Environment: real
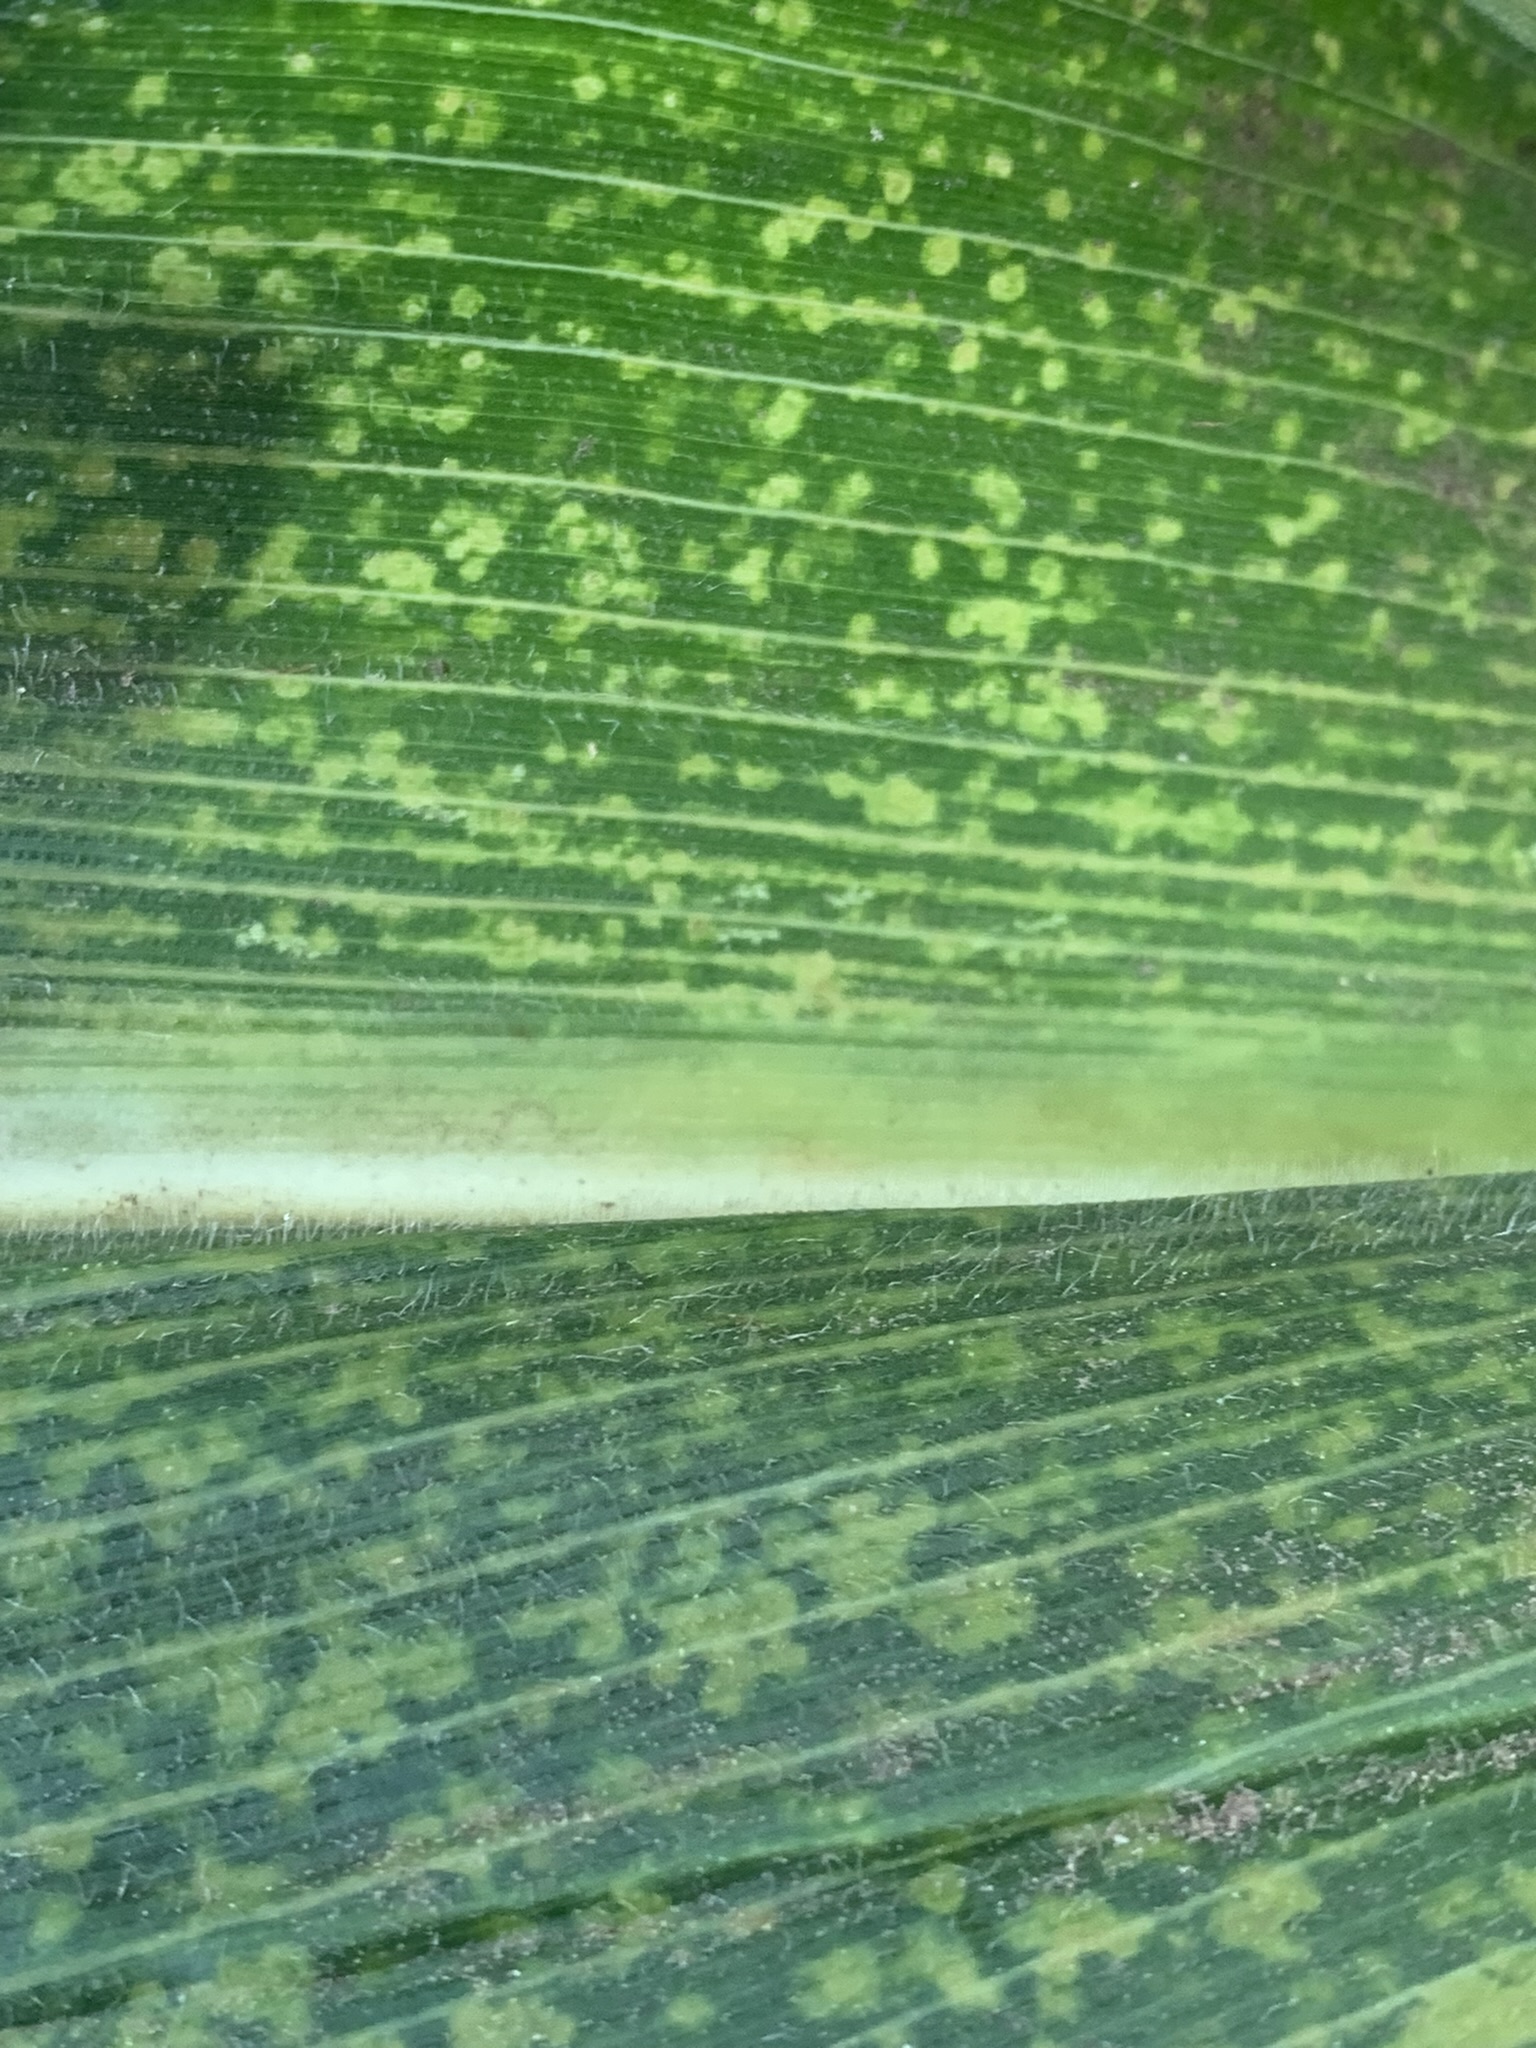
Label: lethal_necrosis